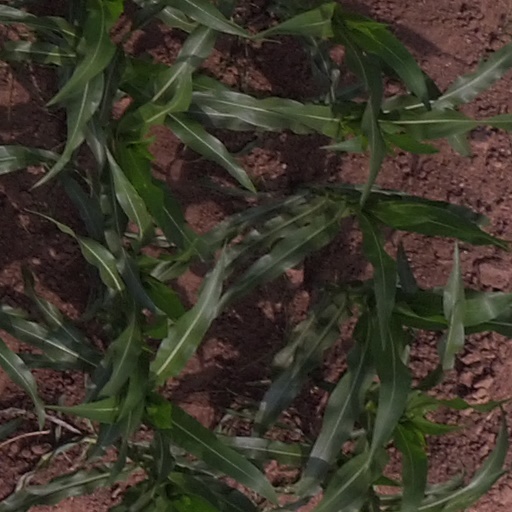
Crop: maize; corn